Catawba (grape)

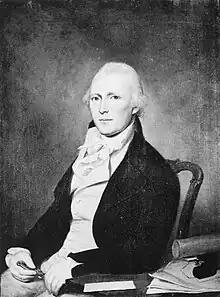
John Adlum

The exact origins and parentage of the Catawba grape are unclear. While most sources agree that Major John Adlum was growing the variety at his nursery in Georgetown, Washington, D.C by at least 1823, where he got the cuttings of the vine is unknown with two widowed Maryland women given attribution by different writers. Wine writer Bern Ramey and University of California, Davis viticulture professor Lloyd A. Lider credit Mrs. J. Johnston of Fredericktown, Maryland who wrote to Adlum and said while her late husband always called the grapes "Catawba", she did not know where he got the original vines from. Historian Thomas Pinney describes a similar story with Adlum receiving the cuttings in 1819 from a Mrs. Scholl of Clarksburg, Maryland whose late husband grew the grape. Again, the story goes that Mrs. Scholl told Adlum that while her husband always called the grape "Catawba", she could not recall where the vines came from. It is possible that the source of the Catawba grapes came from the Rose Hill property, in Rockville, Maryland, which was acquired early in the 19th century by Lewis and Eliza Wootton Beall, as part of Eliza's dowry from her father Richard Wootton. It is during their ownership of Rose Hill that grapes were first cultivated on their property. The remnants of these grapes are still evident in the sole surviving grapevine that runs eastward from the side of the barn towards the Rose Hill Mansion. According to J. Thomas Scharf, the presence of Catawba grapevines at Rose Hill can be traced back to the early decades of the 19th century. Cuttings of the Catawba grape, first discovered in western North Carolina around 1801, are believed to have been transported to Montgomery County before 1816, when they were left by a traveler with Jacob Scholl, an innkeeper in Clarksburg. They appeared at Rose Hill shortly thereafter when Eliza Beall obtained some cuttings from her brother Singleton Wootton, who had, in turn, gotten them from Scholl.